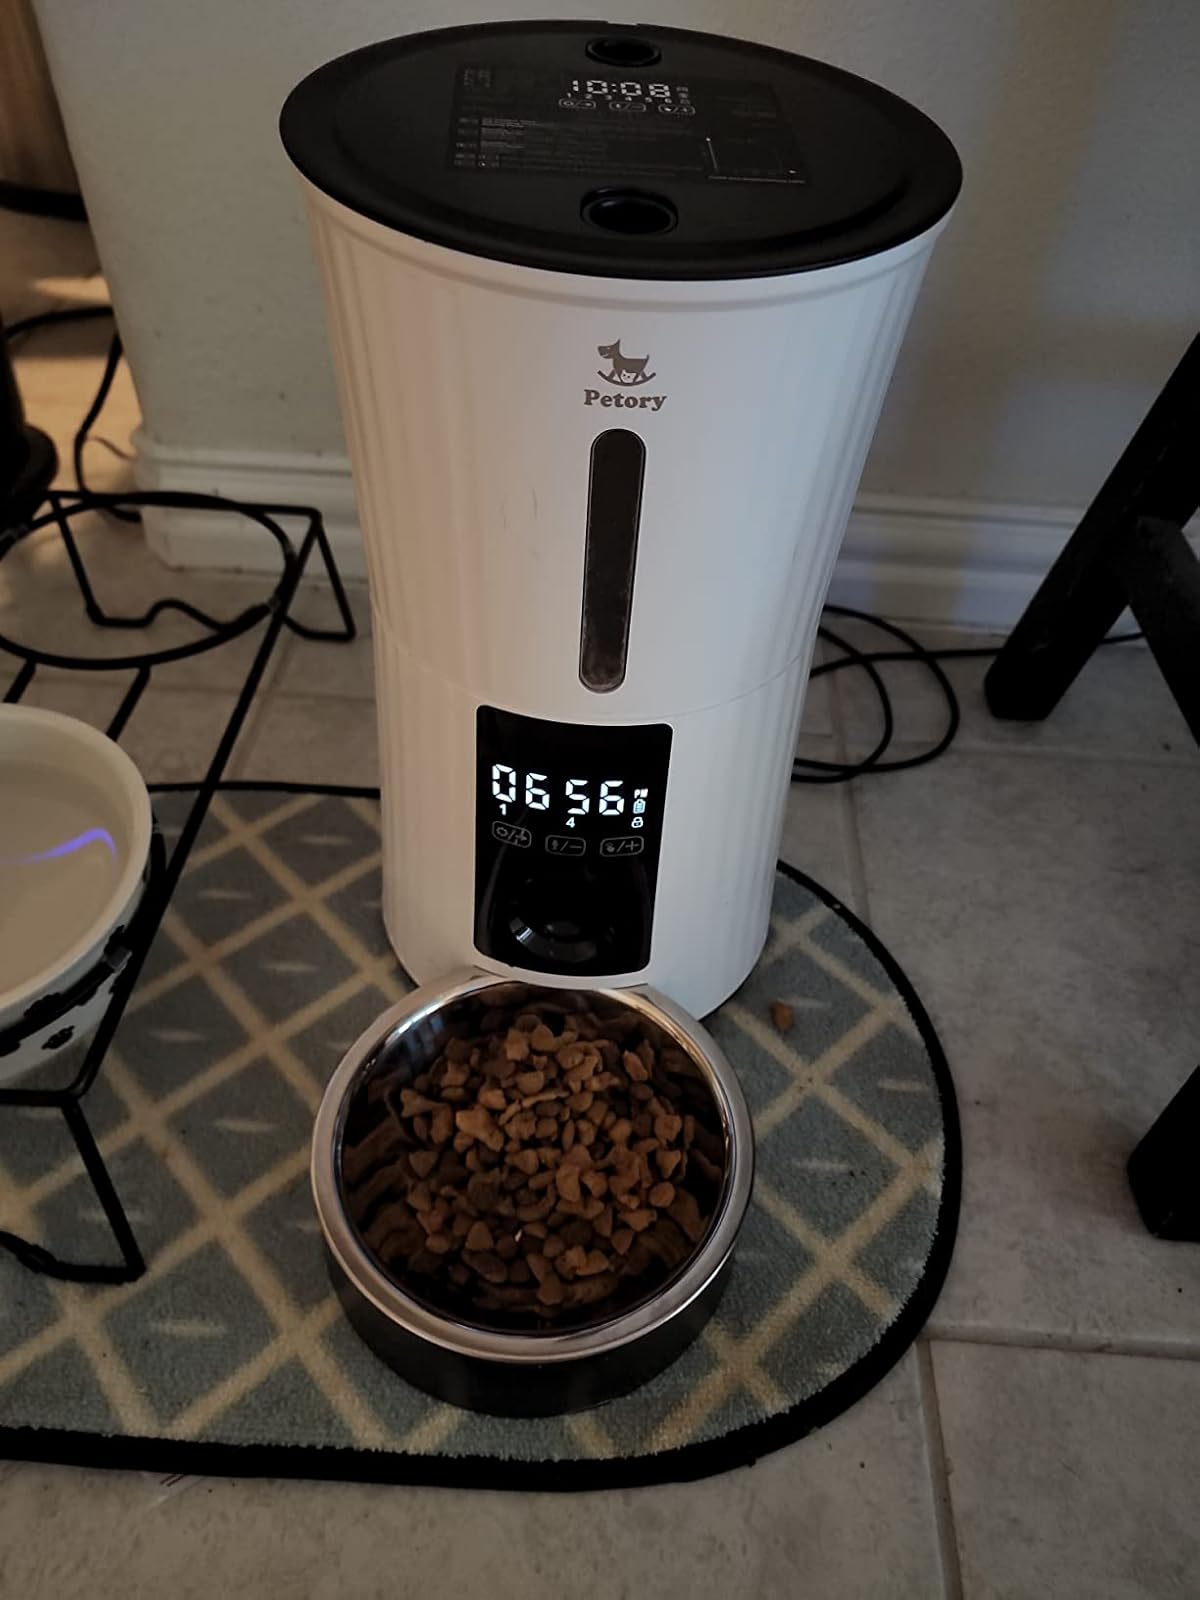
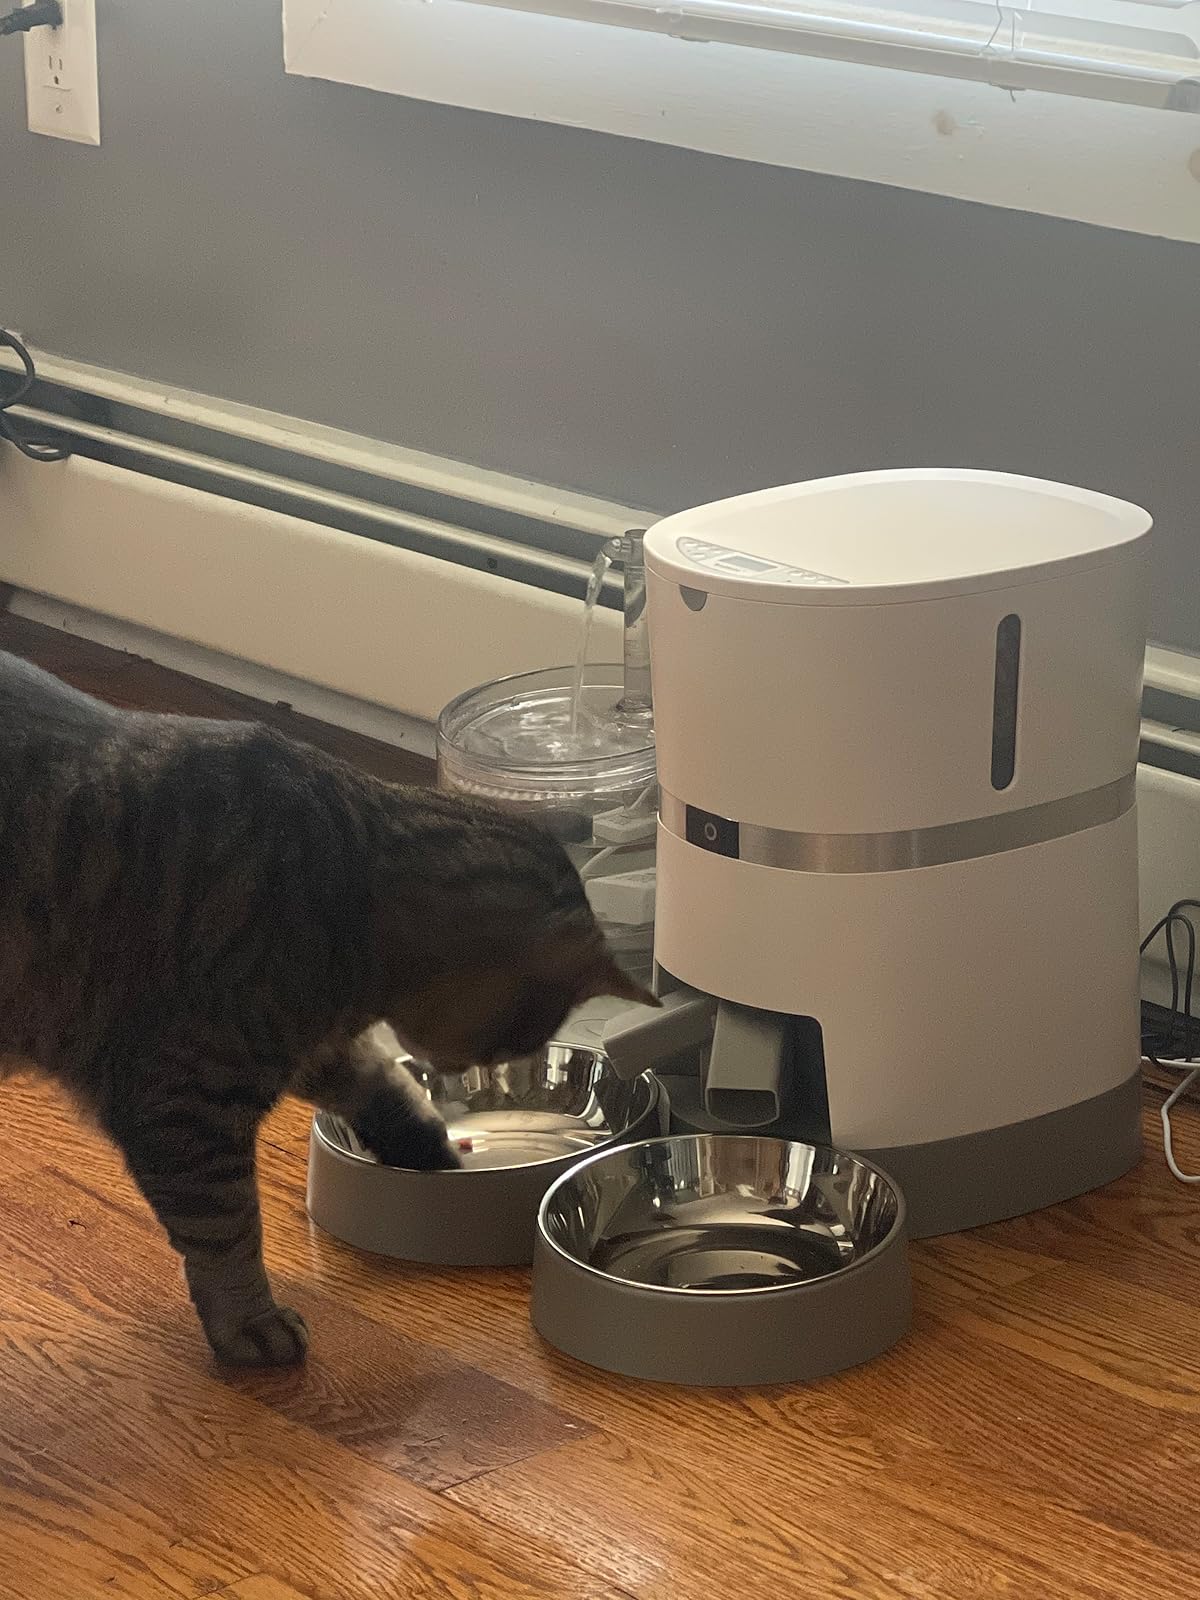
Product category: items_feeder
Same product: no